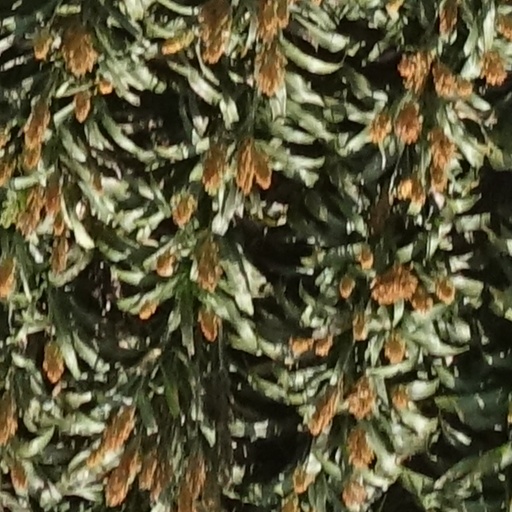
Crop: sorghum